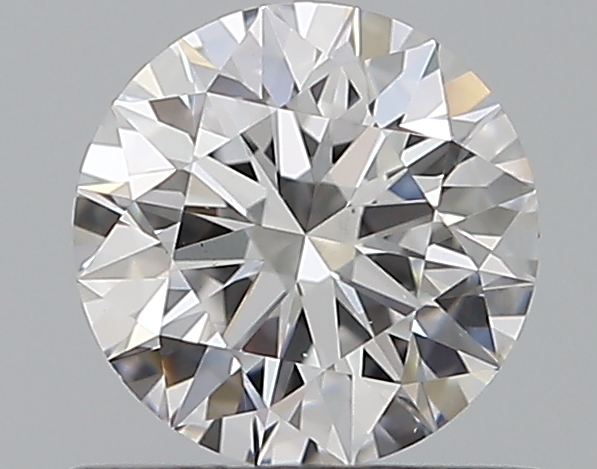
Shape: round
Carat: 0.59
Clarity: VS2
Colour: E
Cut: EX
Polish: EX
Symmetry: EX
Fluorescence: N
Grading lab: GIA
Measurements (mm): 5.35 x 5.38 x 3.36